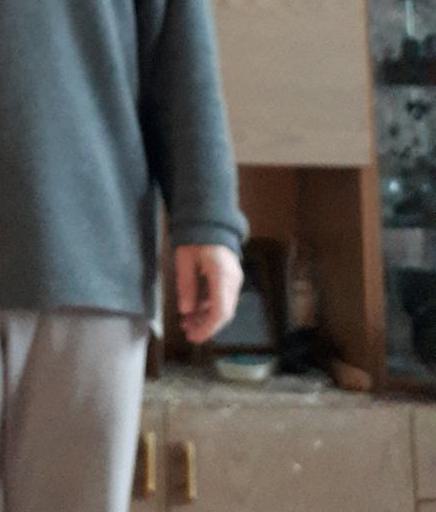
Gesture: no_gesture